Rauli Somerjoki

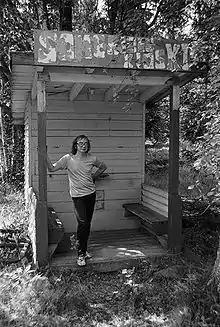
Somerjoki in 1984

Rauli Somerjoki (born Rauli Aarre Tapani Somerjoki; August 30, 1947 – January 14, 1987), known professionally as "Badding", was a Finnish rock singer born in the town of Somero into a family of five children. His records were published on such labels as Love Records.